John Ryden

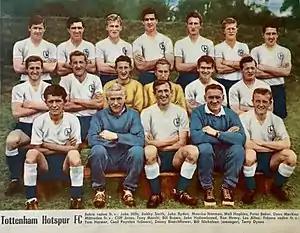
Tottenham Hotspur in 1960 with Danny Blanchflower (captain) and both goalkeepers, Bill Brown and John Hollowbread, in the team with Cecil Poynton as trainer and Bill Nicholson as manager. "John Ryden" is the third player standing.

John Johnston Ryden (18 February 1931 – 16 August 2013) was a Scottish professional footballer who played for Duntocher Hibernian, Alloa Athletic, Accrington Stanley, Tottenham Hotspur, Watford, Romford, Tunbridge Wells Rangers and Bexley Utd